Camille Claudel

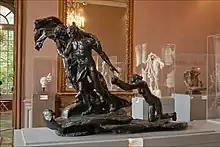
"The Mature Age", 1913 bronze casting in the Claudel room at the Musée Rodin in Paris. (The figure standing behind, ensnared in her own hair, is "Clotho", 1893)

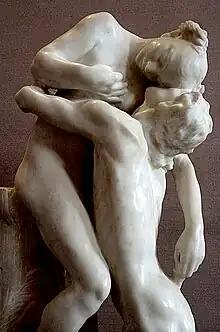
Claudel's "Sakuntala", marble, 1888, (1905 copy shown, Musée Rodin, Paris)

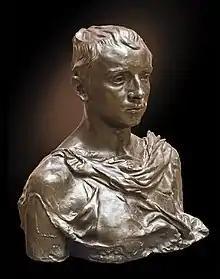
"Paul Claudel aged sixteen" by Camille Claudel, modeled in 1884 and cast in 1893, Musée des Augustins, Toulouse

After Rodin saw Claudel's "The Mature Age" for the first time, in 1899, he reacted with shock and anger. He suddenly and completely stopped his support for Claudel. According to Ayral-Clause, Rodin might have put pressure on the ministry of fine arts to cancel the funding for the bronze commission.